Reinkarsee

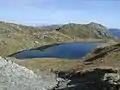
Reinkarsee seen from the south

Reinkarsee is a lake of Tyrol, Austria, northeast of the Kröndlhorn. It is drained by the Windauer Ache, a tributary of the Brixentaler Ache.